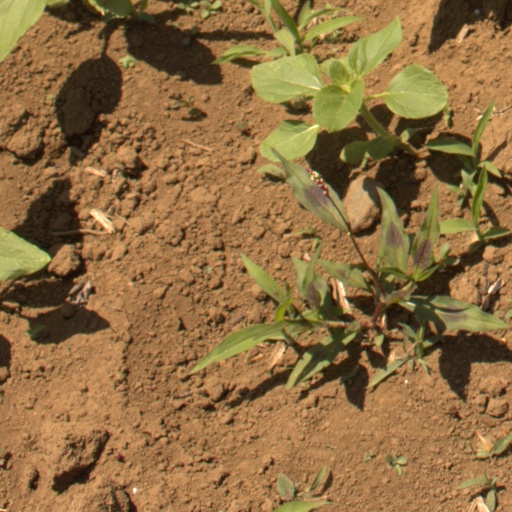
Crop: Jerusalem artichoke